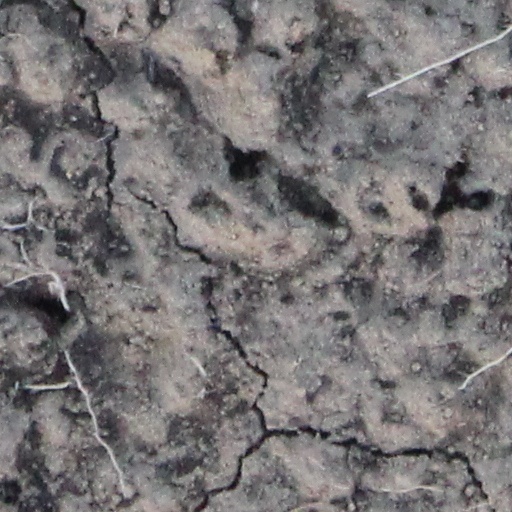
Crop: wheat